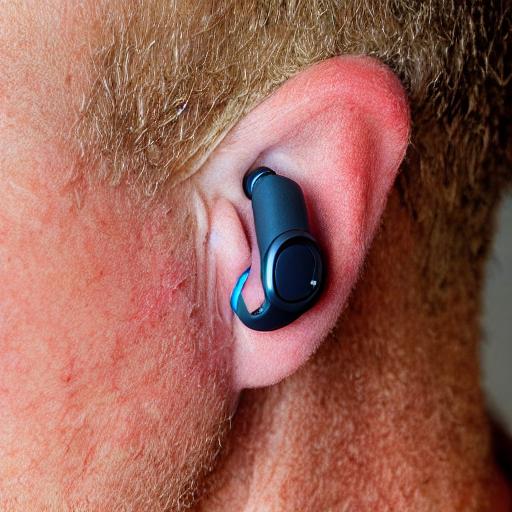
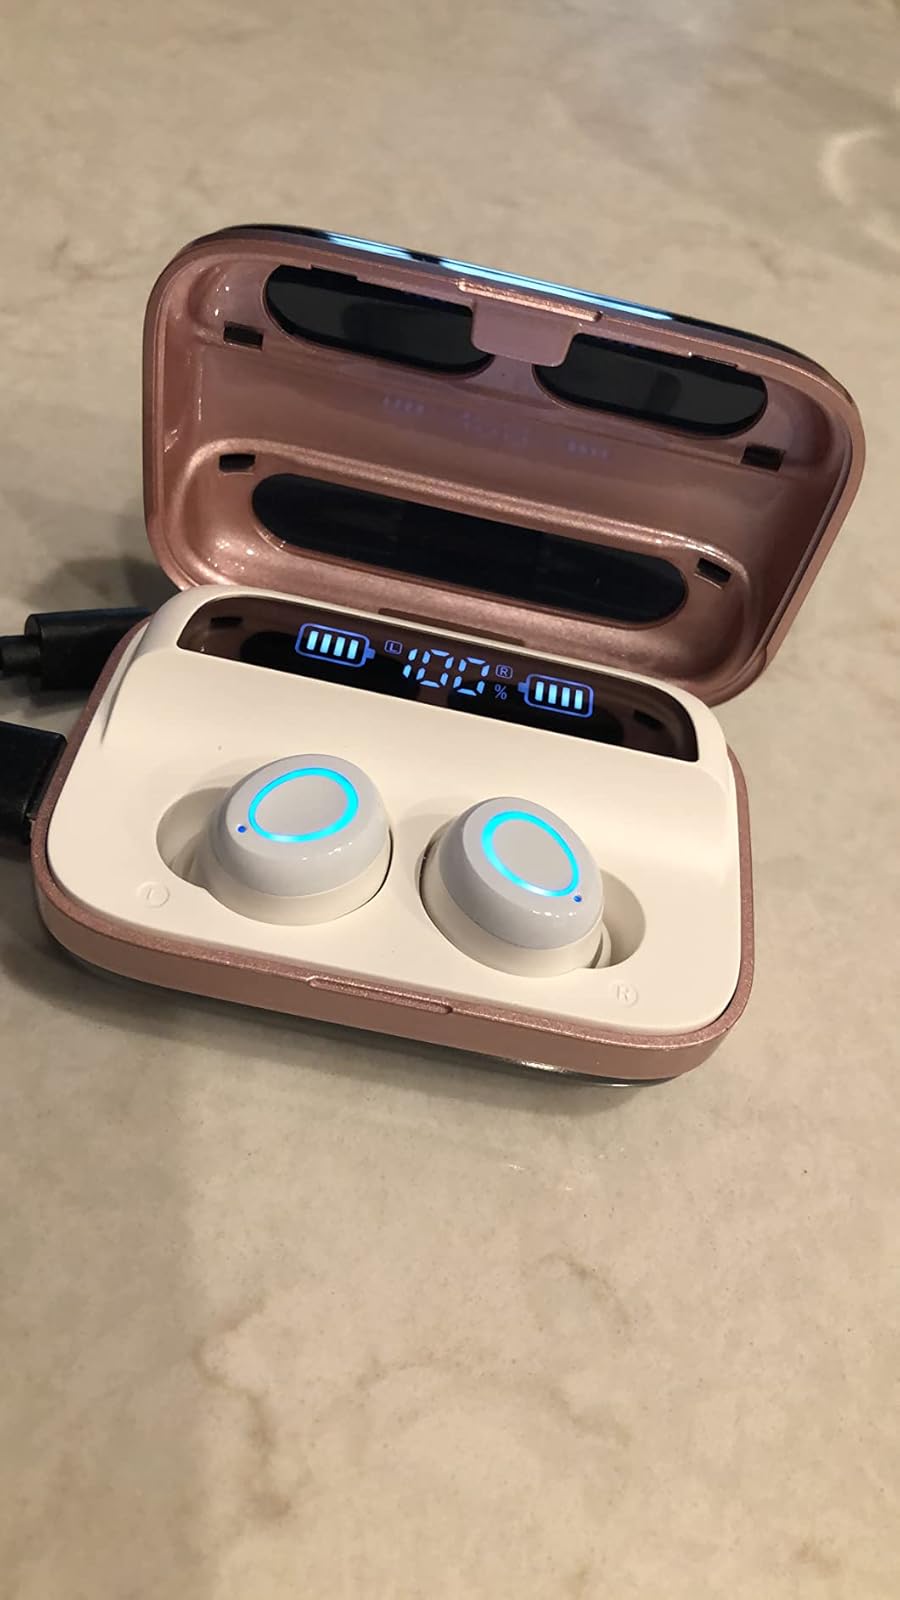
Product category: earbuds
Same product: no